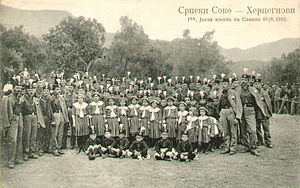
Herceg Novi
Herceg Novi - øvelse på Savina den 28-08-1912
Herceg Novi er en by, som ligger i Montenegro ved foden af Orjen-bjerget og ved indgangen til en af de kønneste bugter i verden: Boka Kotorska-bugten.